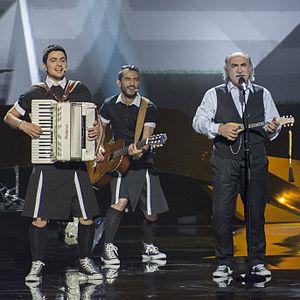
La Grèce participe, pour la trente-quatrième fois de son histoire, au Concours Eurovision de la chanson en 2013. En 2012, de nombreux doutes planent sur la participation des Grecs, à cause des difficultés financières que traverse le pays ainsi que le diffuseur ERT. Finalement, la Grèce confirme sa participation après l'annonce d'un accord avec la chaîne privée MAD TV pour organiser une finale nationale.